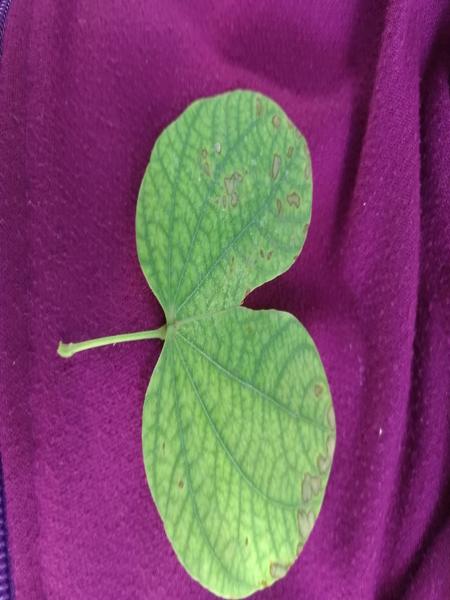
Plant: Kambajala